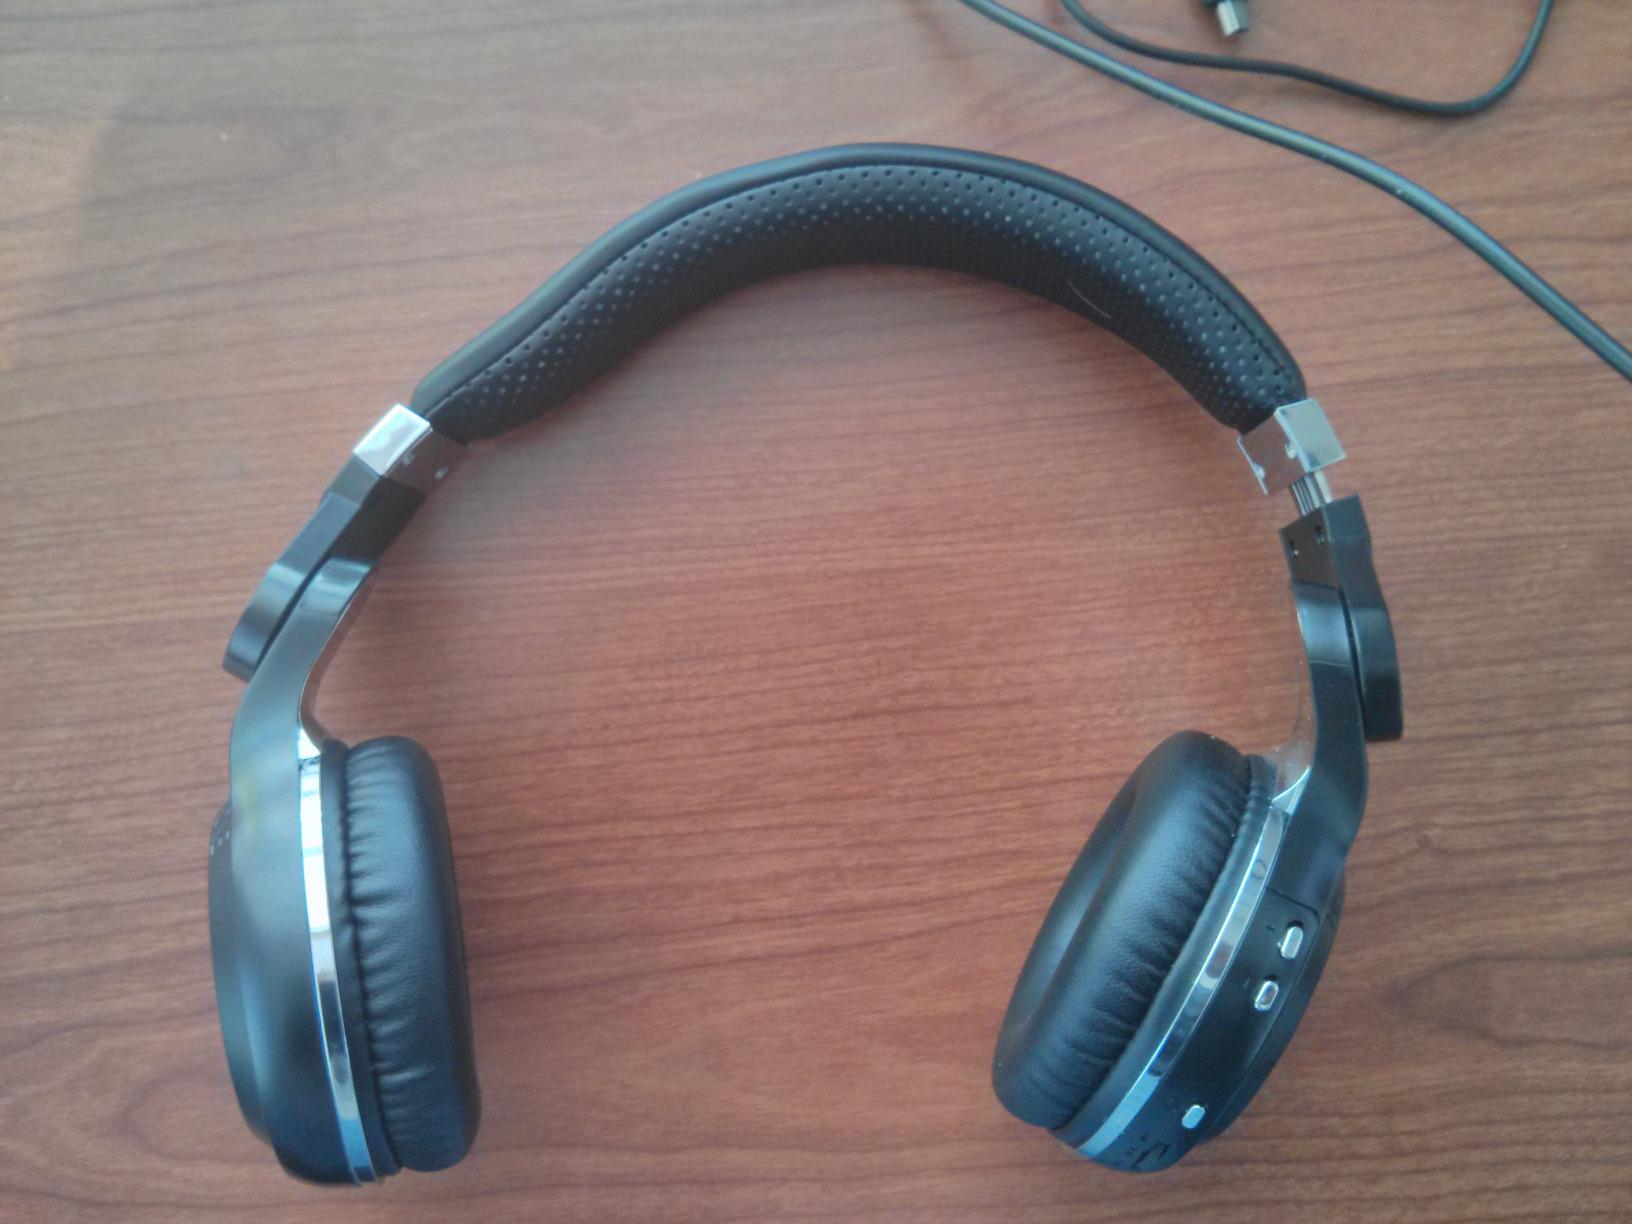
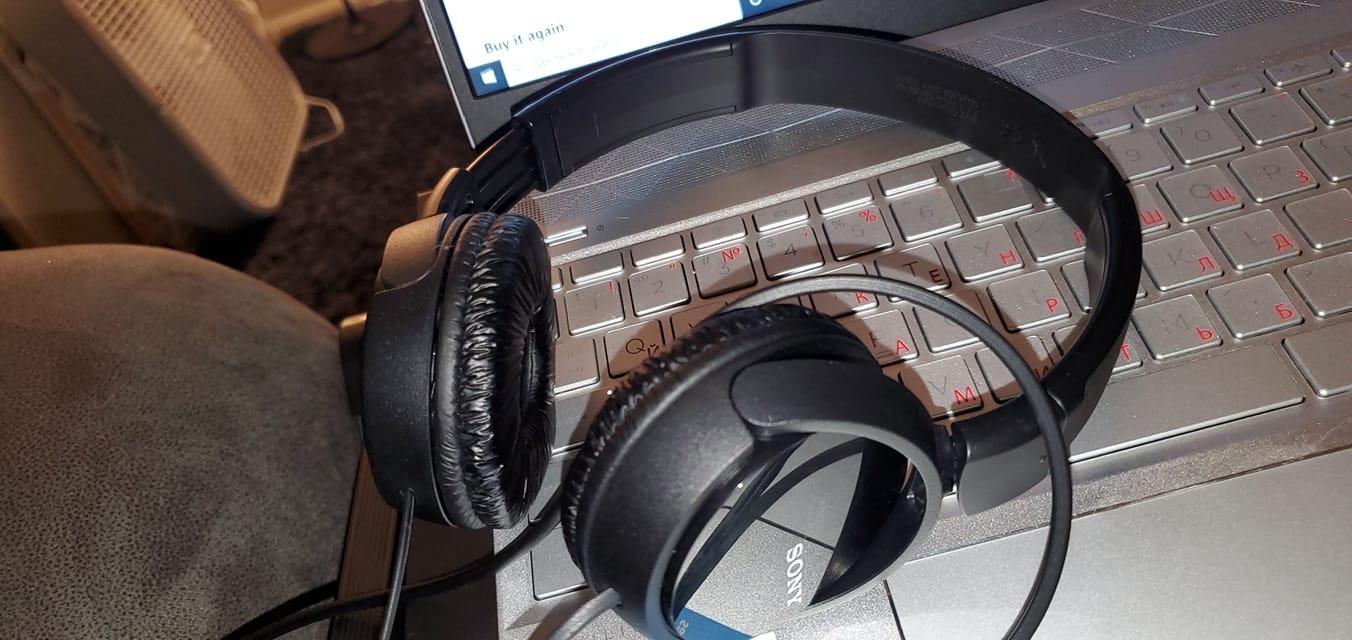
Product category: headphones
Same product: no